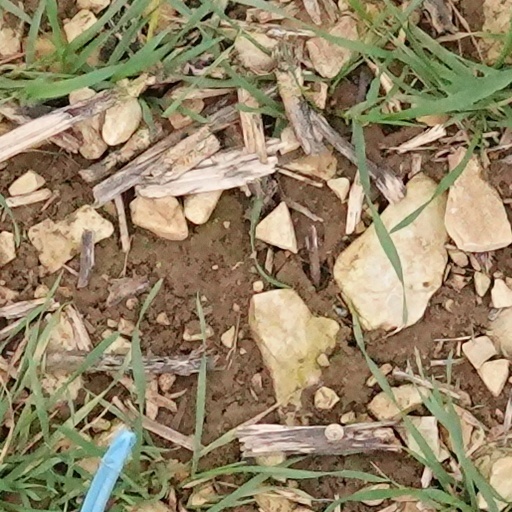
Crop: wheat